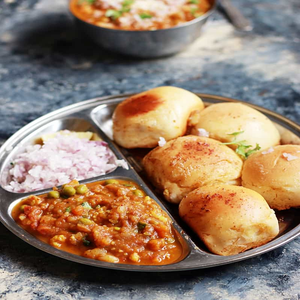
Dish: pavbhaji